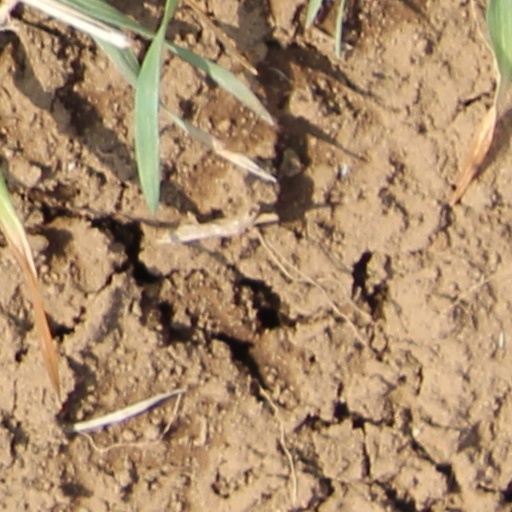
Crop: wheat